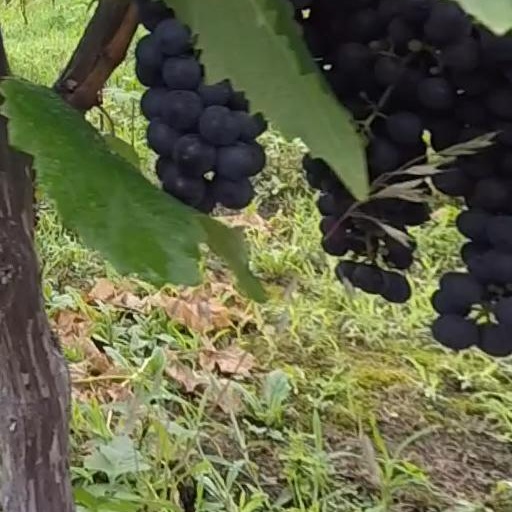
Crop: grape